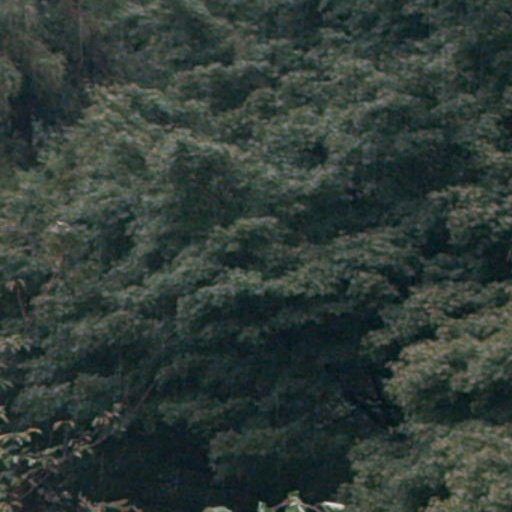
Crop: cassava